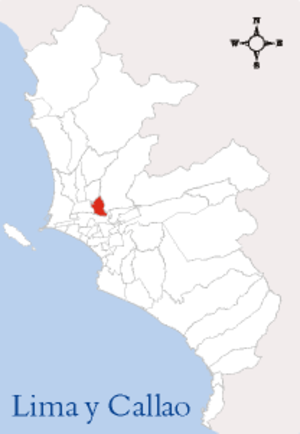
Le district de Rímac est un district faisant partie des 43 districts de la province de Lima.